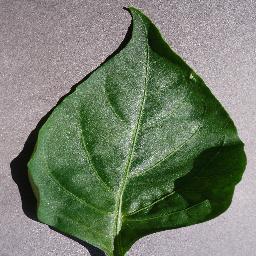
Label: Pepper,_bell___healthy